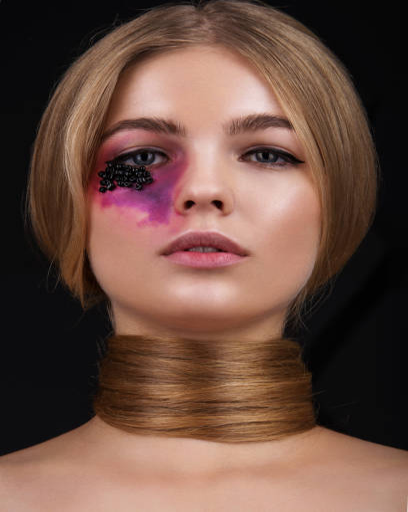
close - up beauty portrait of a girl with a creative make - up .